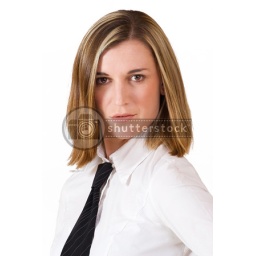
Business woman in white shirt and black tie